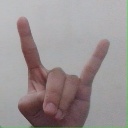
अक्षर: श